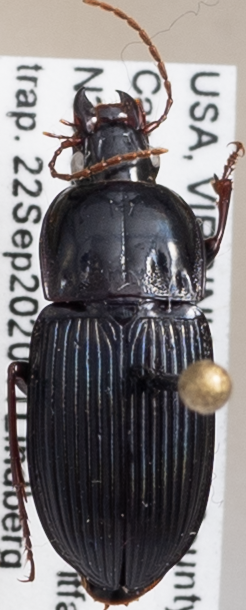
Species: Pterostichus permundus
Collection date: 2020-09-22
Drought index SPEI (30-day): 0.646
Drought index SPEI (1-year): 0.376
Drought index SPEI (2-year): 1.106